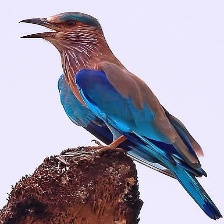
Species: INDIAN ROLLER
Scientific name: CORACIAS BENGHALENSIS